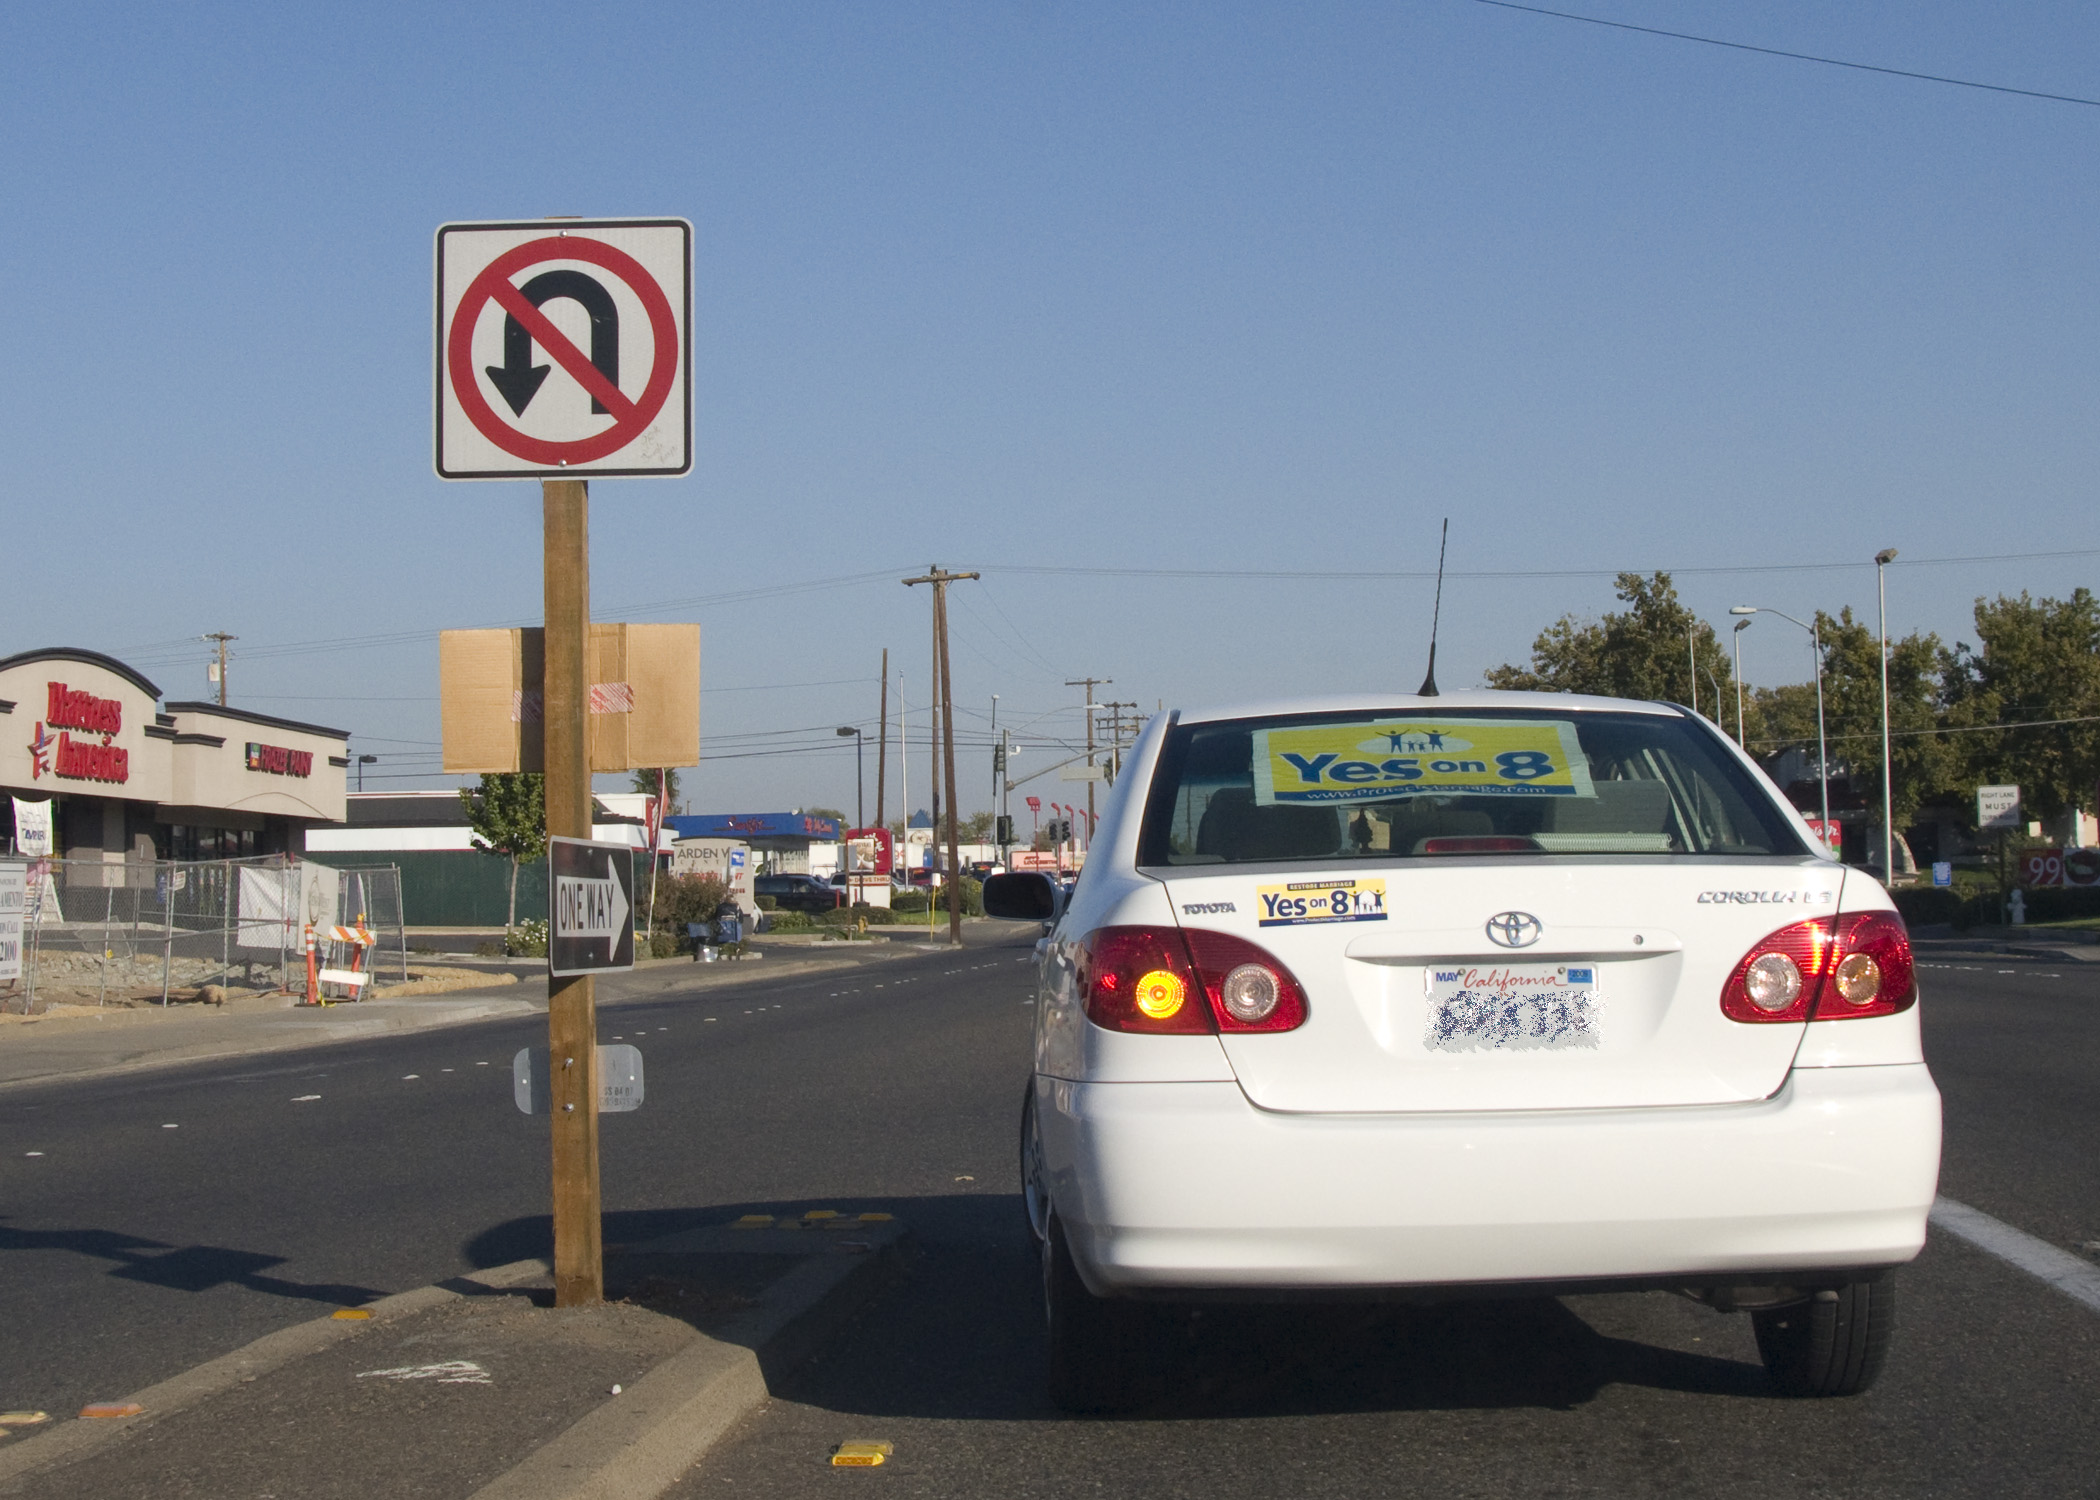
traffic, car, driving, parking, vehicle, lane, gaymarriage, civilliberties, liberity, proposition8, automobile make, automotive exterior, compact car, vehicle registration plate, executive car